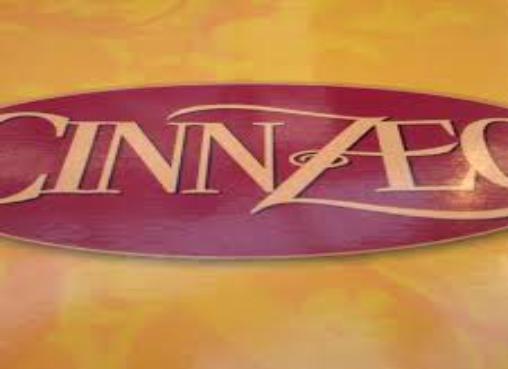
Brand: Cinnzeo
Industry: Food